Irving Equipment

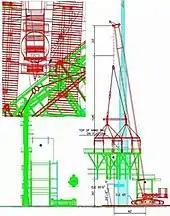
CraneCAD Lift Example.

In 1987, Irving Equipment developed its own lift planning software called CraneCAD. This software was built on top of the AutoCAD platform by two Professional Engineers, Fred Dickinson and Jeff Dacey, and the project received partial funding from the National Research Council of Canada. Using CraneCAD, engineers are able to create three-dimensional models of their project site to accurately determine the type of crane and the precise lift configuration required for each lift.